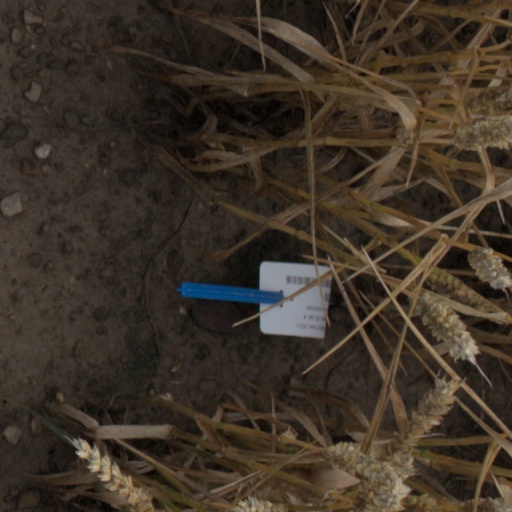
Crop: wheat